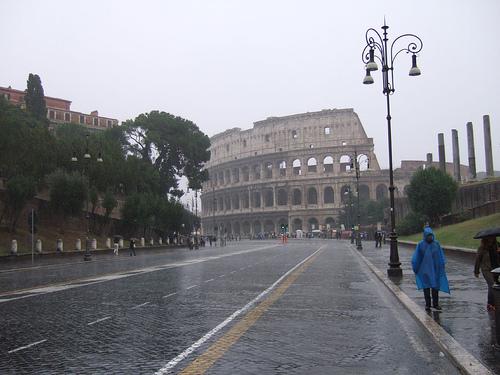
Weather: rain or strom